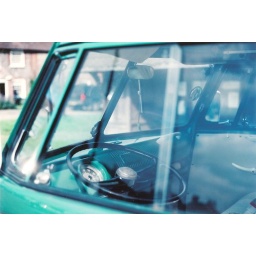
Nice restored splitty bus spotted in Sarratt, Hertfordshire - August '09